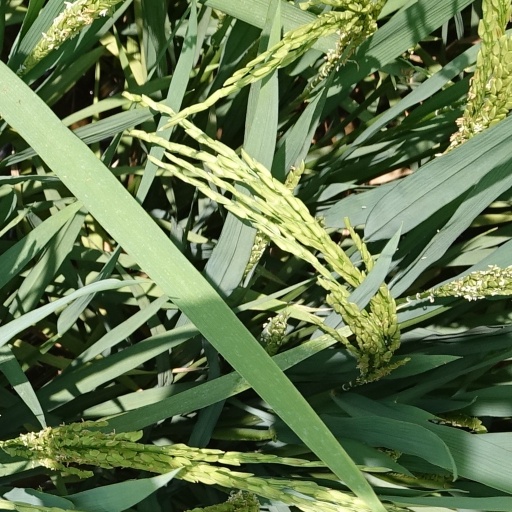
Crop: rice